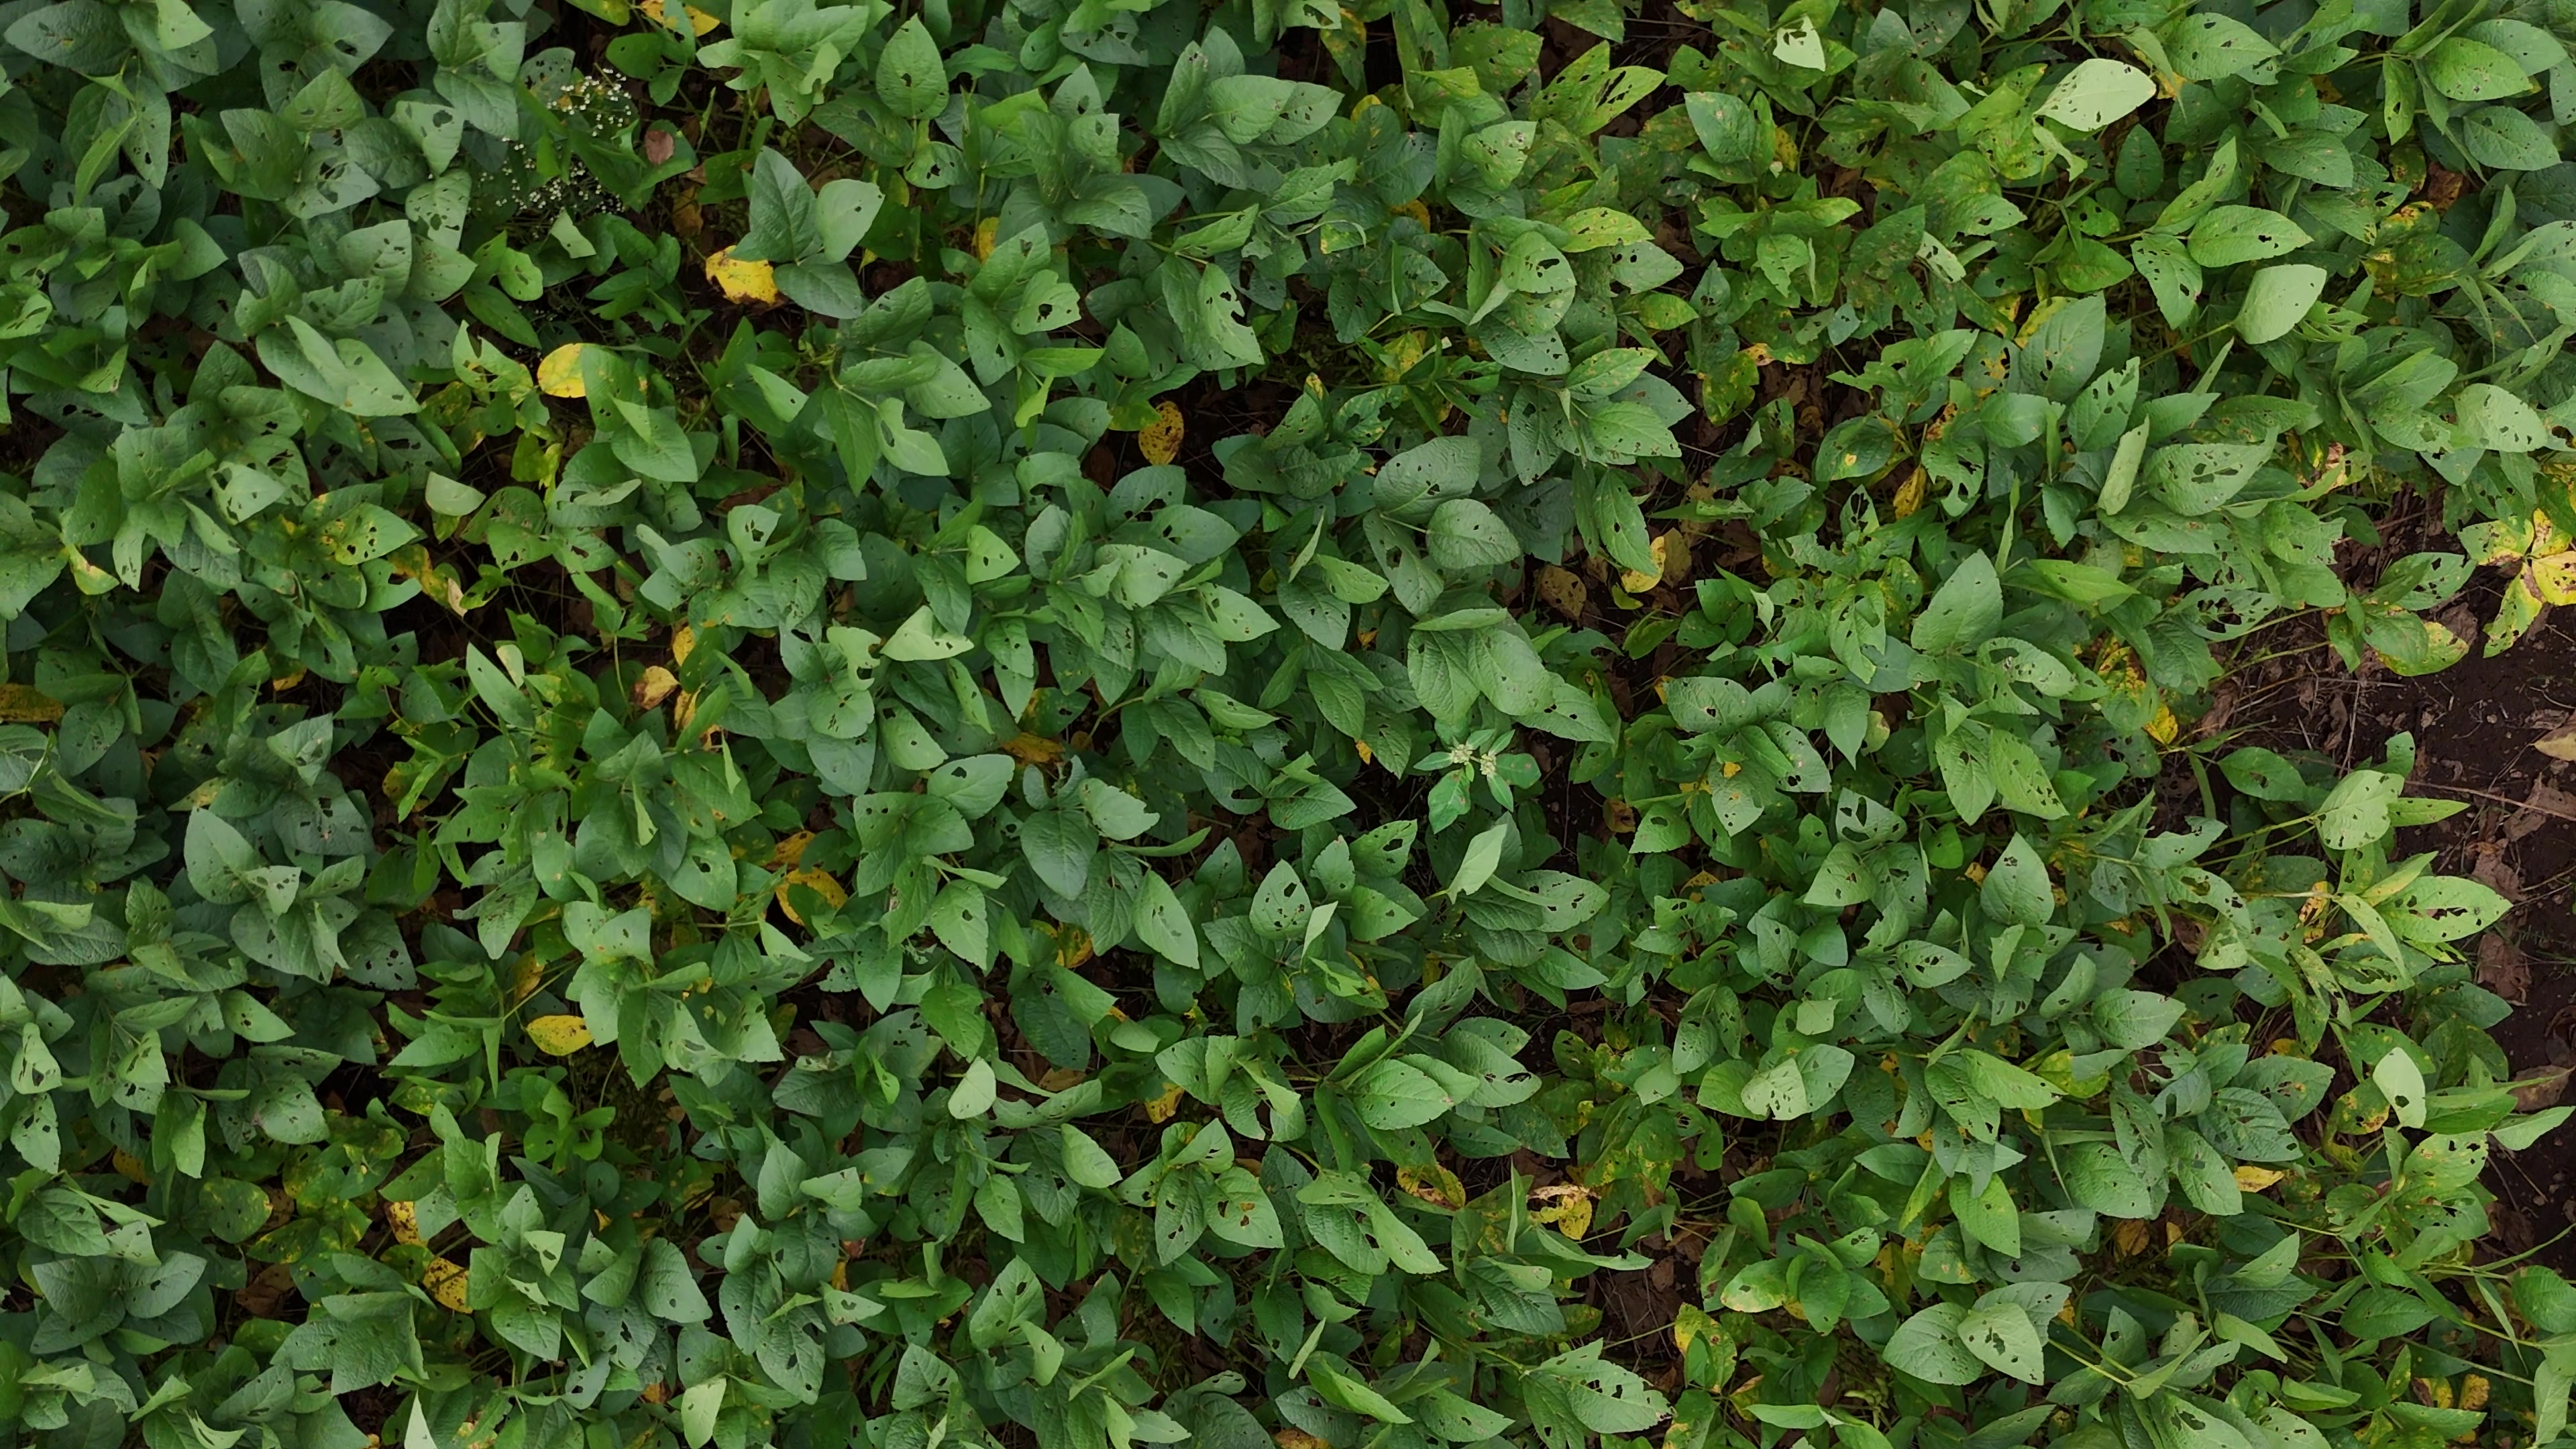
Label: Rust